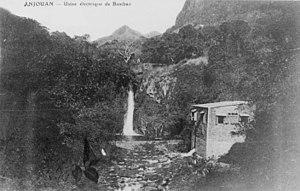
Anjouan
Bambao est une ville de l'île d'Anjouan aux Comores.
L’indice de développement humain place l'Union des Comores à la 132ᵉ place sur 177 pays en 2006. Le revenu par habitant est estimé à 465 dollars en 2005. Il est légèrement inférieur à la moyenne pour l’Afrique subsaharienne. En 2005, 60 % de la population vit dans la pauvreté.